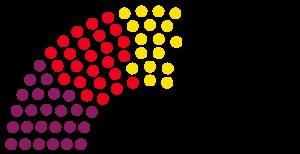
Cette liste présente les 115 membres de la 4ᵉ législature du Landtag de Saxe-Anhalt au moment de leur élection le 21 avril 2002 lors des élections régionales de 2002 en Saxe-Anhalt. Elle présente les élus du land et précise si l'élu a été élu dans le cadre d'une des 49 circonscriptions de manière directe, ou par le scrutin proportionnel de Hare.